List of lord mayors of London

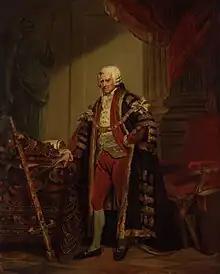
John Boydell, the lord mayor of London in 1790

This is a list of all mayors and lord mayors of London (leaders of the City of London Corporation, and first citizens of the City of London). Until 1354, the title held was mayor of London. The dates are those of being elected to office on 29 September, excepting those years when it fell on the Sabbath; the office is not actually entered until the second week of November. Therefore, the years elected below do not represent the main calendar year of service. In 2006, the title Lord Mayor of the City of London was devised, for the most part, to avoid confusion with the office of mayor of London. However, the legal and commonly used title and style remains Lord Mayor of London.